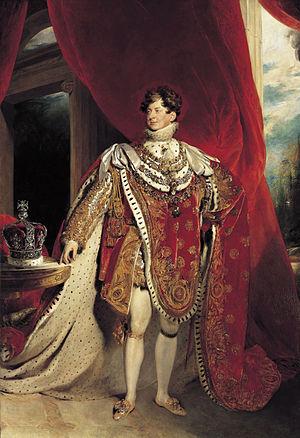
Regent Street est une rue commerçante dans le West End de la ville de Londres.